Bentworth

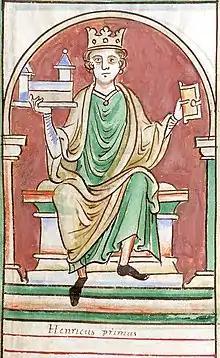
King Henry I of England holding a miniature chapel in one hand and the Domesday Book in another

The earliest mention of Bentworth village was in the charter of 1111–1116 from Henry I to the Archdiocese of Rouen of "the manor of Bynteworda and the berewica (outlying farm) of Bercham (present day Burkham)". St Mary's Church was not included in this charter but in 1165 King Henry II granted it to Roturn, then the Archdiocese of Rouen. When King John began losing his possessions in Normandy he took back the ownership of several manors, including Bentworth. He then ceded Bentworth manor to Peter des Roches, the Bishop of Winchester, in 1207–8. The manor was returned to Rouen, who held the property until 1316, when Edward II appointed Peter de Galicien as its custodian.